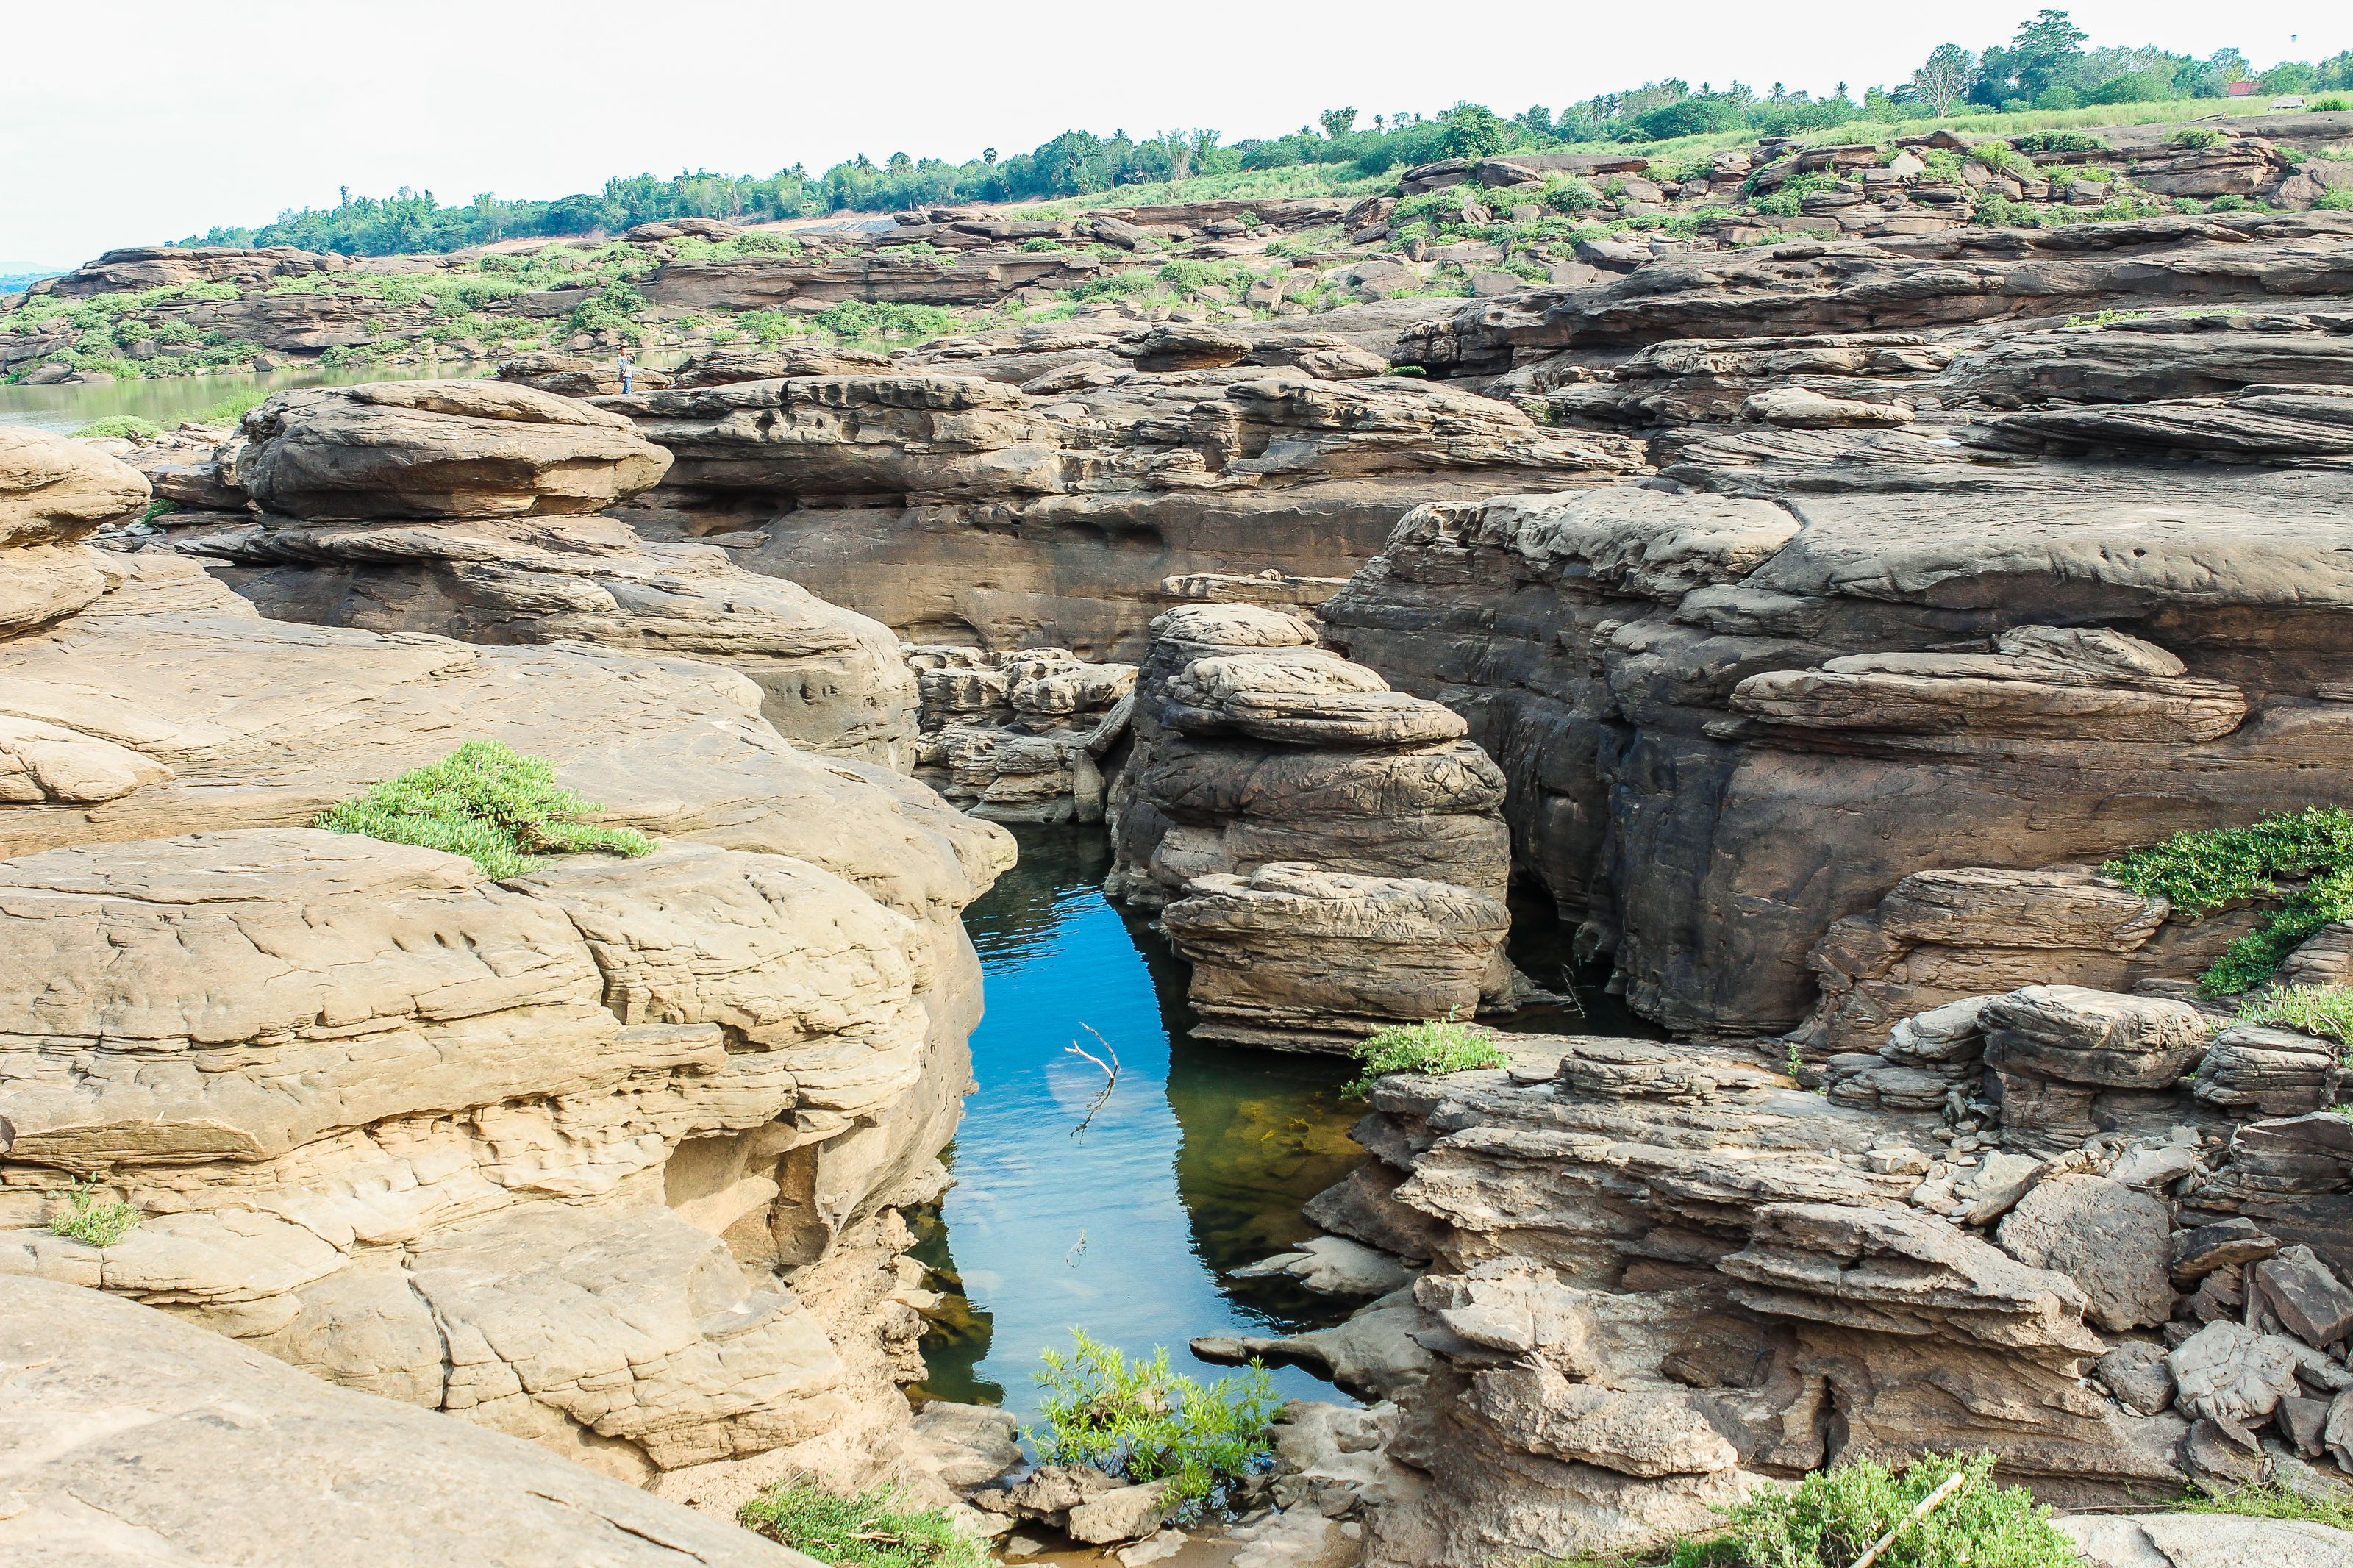
big, scenery, scenic, summer, rock, tourist, amazing, beautiful, mountain, view, dao, trip, world, thailand, layers, national, hat, huge, wonder, day, park, sky, nature, asia, grand, water, structure, stone, outdoor, canyon, valley, river, desert, travel, colorful, landscape, formation, outcrop, natural landscape, natural arch, nature reserve, bedrock, geology, badlands, escarpment, cliff, national park, fault, wadi, geological phenomenon, watercourse, erosion, arch, plant, state park, dike, klippe, terrain